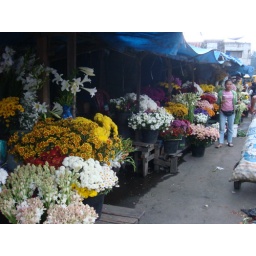
Life in Medan is so easy-taking and slow-paced. Evening market at Brastagi where flowers and fruits etc. are sold in abundance.